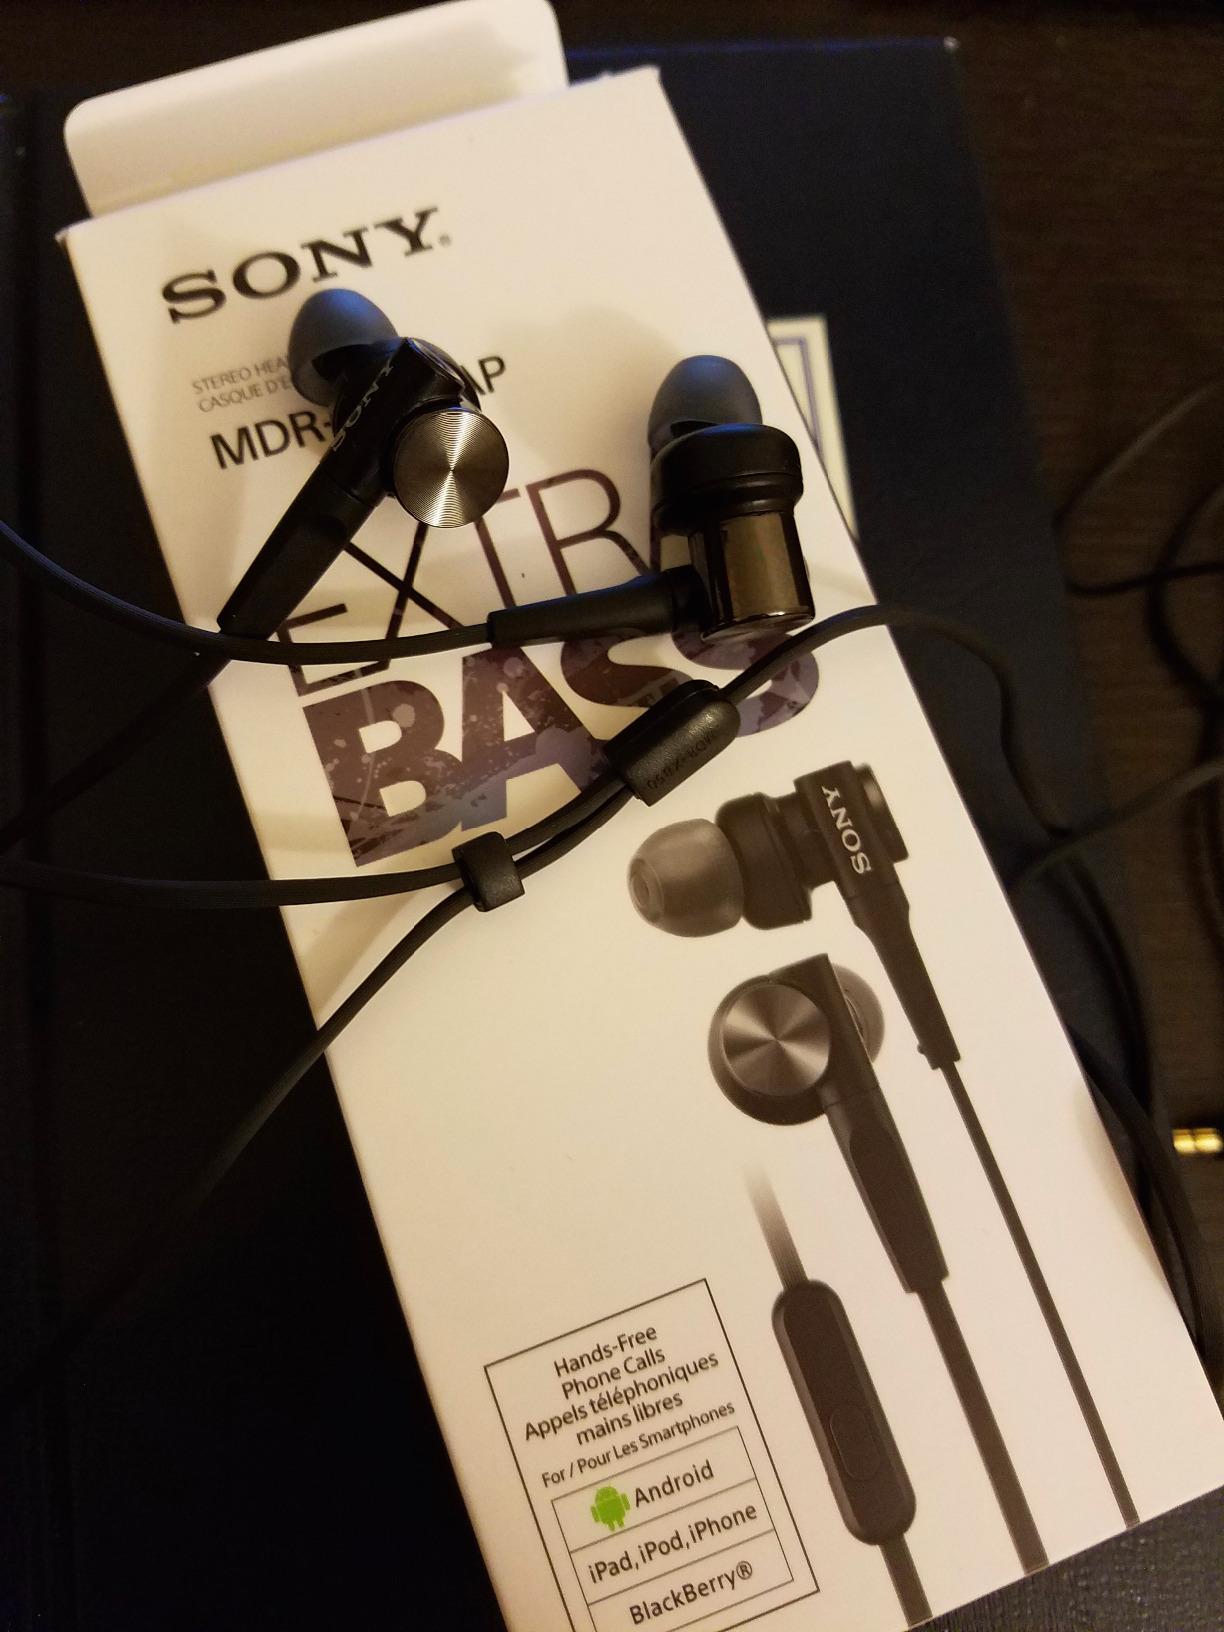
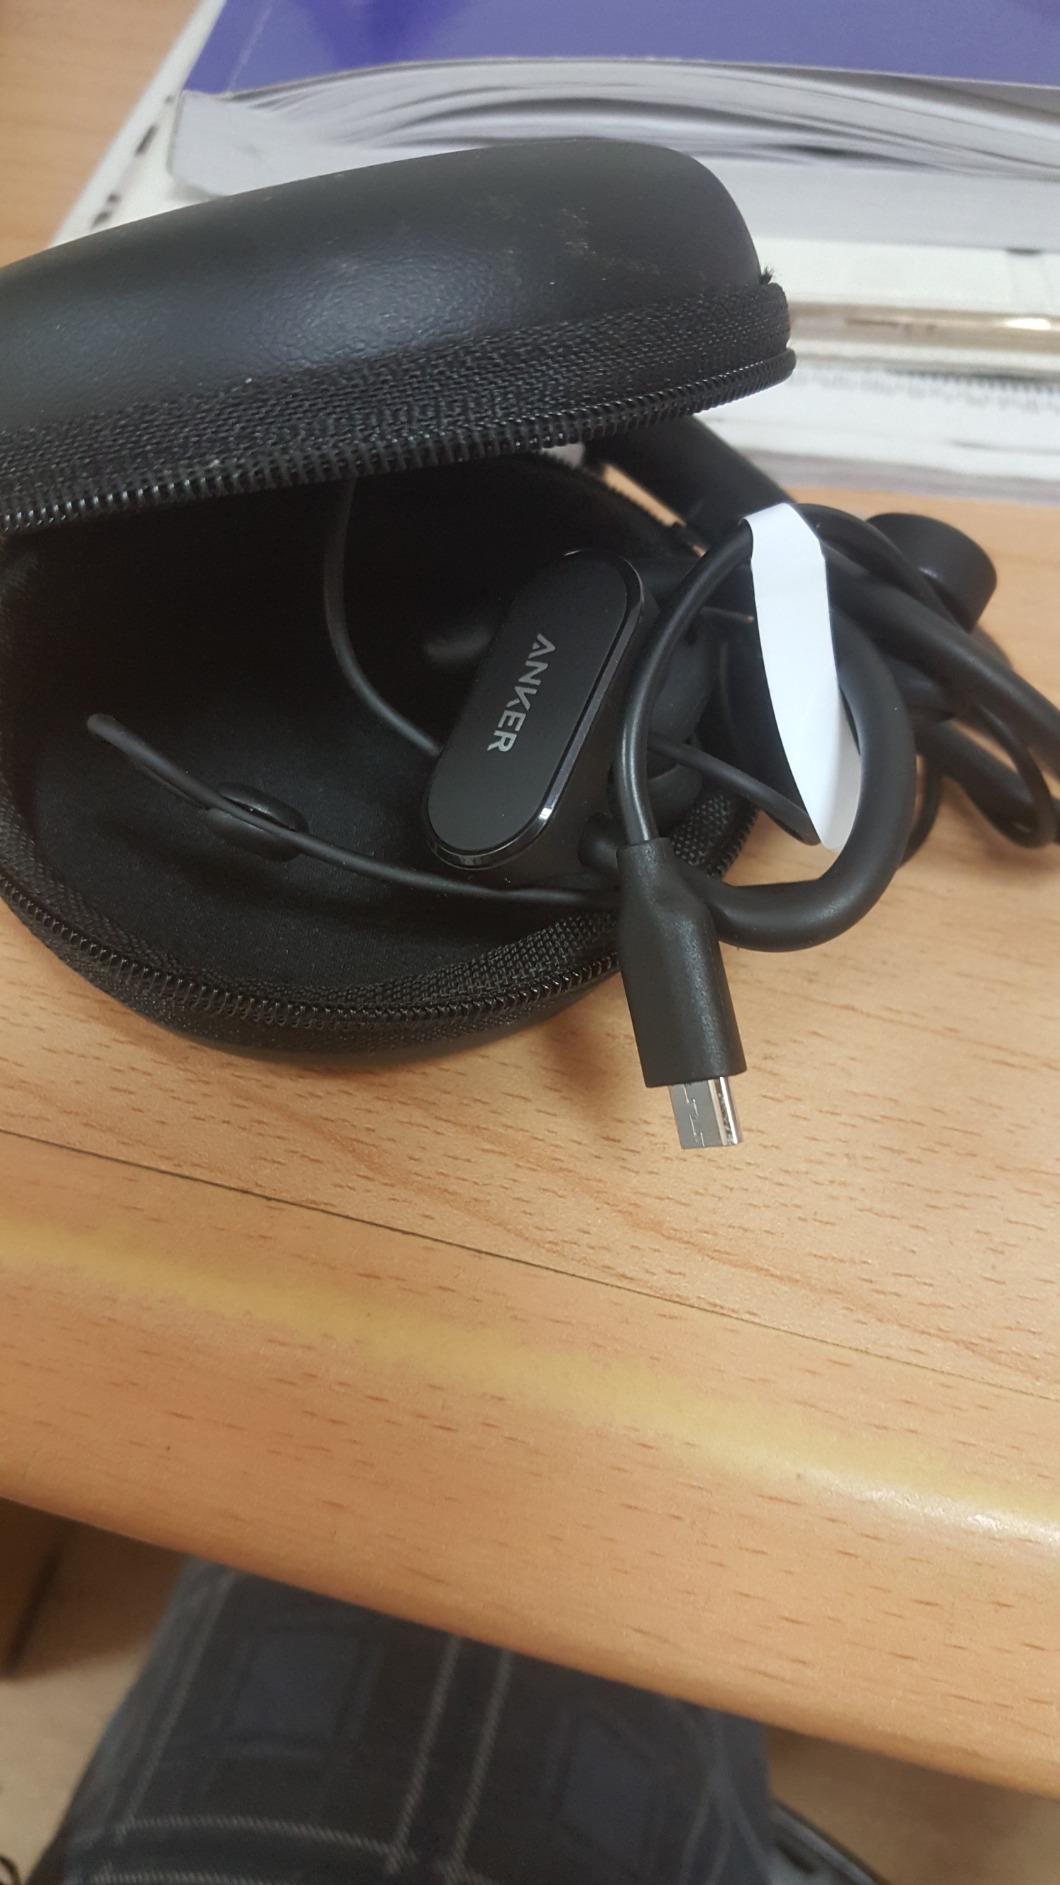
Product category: headphones
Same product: no